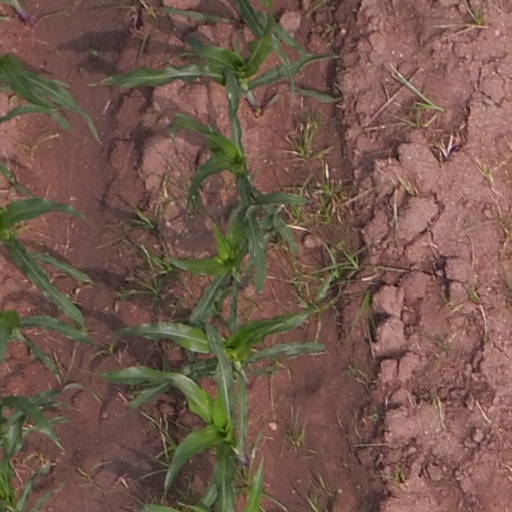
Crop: maize; corn